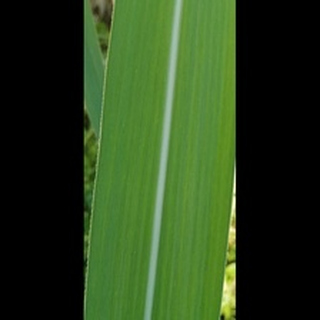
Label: healthy_sugarcane